Ballylooby

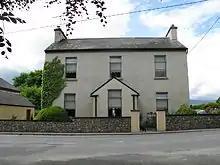
Former village RIC barracks

St. Kieran's was remodelled (all but rebuilt), in 1927/1928 by the parish priest M. Walsh with the architect Rudolf Maximilian Butler. It was funded by local subscription, and many of the pews and stained glass windows bear the names of local families that sponsored them.